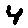
Label: 4